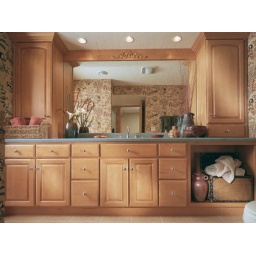
This bath cabinetry was created with the Georgetown door style in Maple finished in Honey.